Belval, Luxembourg

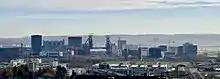
Panoramic picture of Belval in December 2019

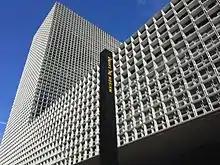
Maison du Savoir, University of Luxembourg

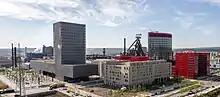
Belval campus

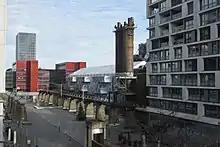
Place de l'Académie

Belval is a quarter and neighbourhood in the west of Esch-sur-Alzette, in south-western Luxembourg. Belval is the site of the large steelworks that dominate the city. Due to the dominance of the steelworks, Belval suffered from the abandonment of steel production in Luxembourg, and is undergoing an extensive regeneration programme to help diversify beyond steel production. The redevelopment plan, priced at €450m, will turn the brownfield site into a large scientific and cultural centre, including the science faculty of the University of Luxembourg. It is the location of the Rockhal, Luxembourg's largest music venue, which opened in 2005.